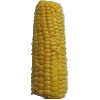
Label: Corn 1